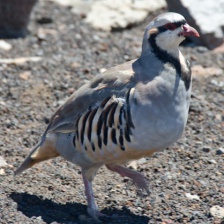
Species: CHUKAR PARTRIDGE
Scientific name: ALECTORIS CHUKAR
ImageNet parent category: partridge